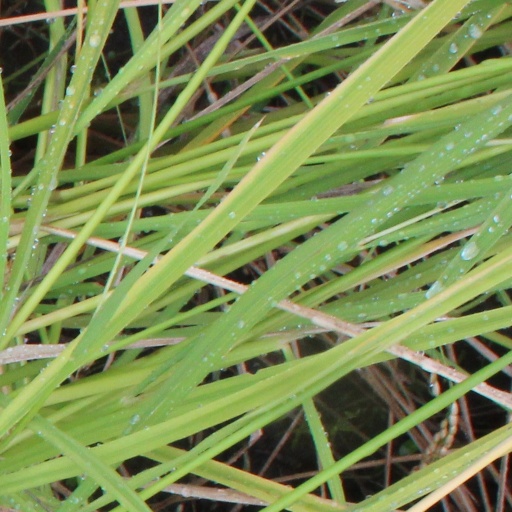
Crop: rice